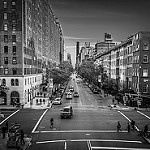
Label: B & W